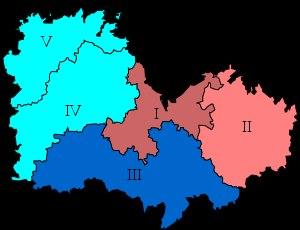
Cet article dresse la liste des députés élus dans le département des Côtes-d'Armor, appelé Côtes-du-Nord jusqu’en 1990.